Coleanthus

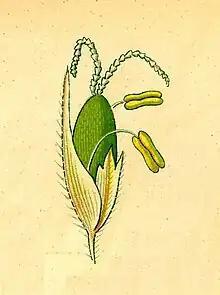
Spikelets

A panicle can vary in size from 10 to 30 mm. It is composed of several more or less dense groups of spikes arranged in tufts. The spikelets are uniflorous and grow 0.8 to 1.2 mm long. They stay on the panicle even after the ripening stage. The glumes are missing. The tender-skinned lemmas are single-nerved and grow 0.8 to 1.2 mm in length. The remaining nerves are hairless, except for the median nerve, which is short and protruding hairy. They have an oval lower portion, an extended top portion, and a narrowly rounded or awn-pointed at the upper end. The two-nerved, glabrous, and tender-skinned bracteoles reach 0.4 to 0.6 mm long. They have wide, depressed sides and are four-pointed at the top. The two nerves each run out in a short tip. It develops into a pair of stamens. The filaments are attached to the base of the anthers, which have a length of approximately 0.3 mm. The stigmas of the ovaries are filiform and protrude from the flowers at the upper end. The fruits lengthen from 0.6 to 0.8 mm. They are wrinkly, stick out between the top and the front husk, and fall off without external action.